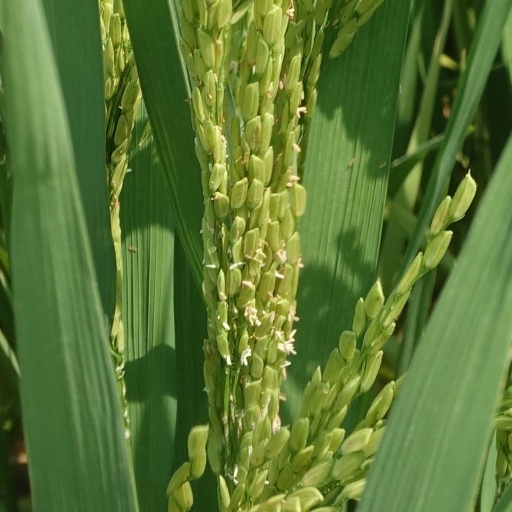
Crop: rice